Ethiopia–Russia relations

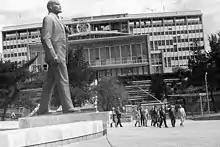
A statue of Lenin stands in Addis Ababa 1983

Ethiopia established friendly relations with the Soviet Union following a 1974 uprising that forced the long serving Emperor Haile Selassie to cede power to a military council called the Derg ("Committee" in Ge'ez). Despite the implementation of a series of radical socio-economic reforms, Moscow was slow to embrace the new regime for several reasons. First, the Derg continued the old regime's policy of buying arms from the United States. Second, the Soviet Union was reluctant to jeopardize its growing relationship with Somalia, Ethiopia's traditional enemy. Third, a significant segment of the Soviet leadership was skeptical of the revolutionary credentials of the Derg, as Moscow perceived a significant number of its members to be pro-Western.